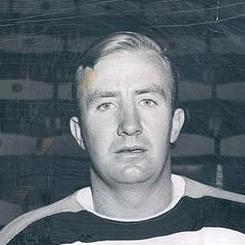
Age: 28